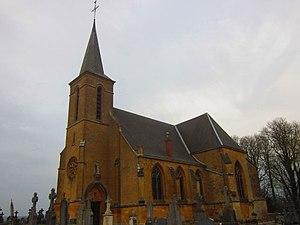
Wadelaincourt Église Notre-Dame
Wadelincourt est une commune française située dans le département des Ardennes, en région Grand Est.